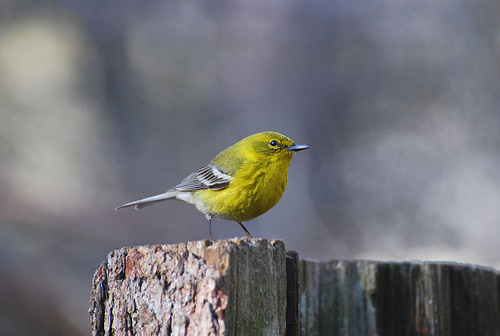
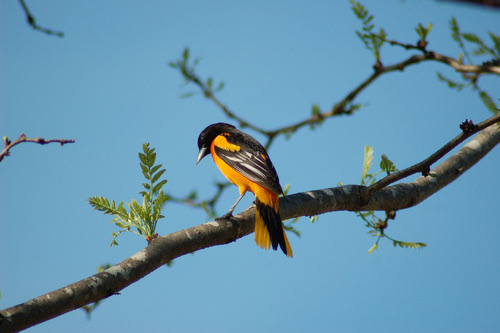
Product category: misc
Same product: yes